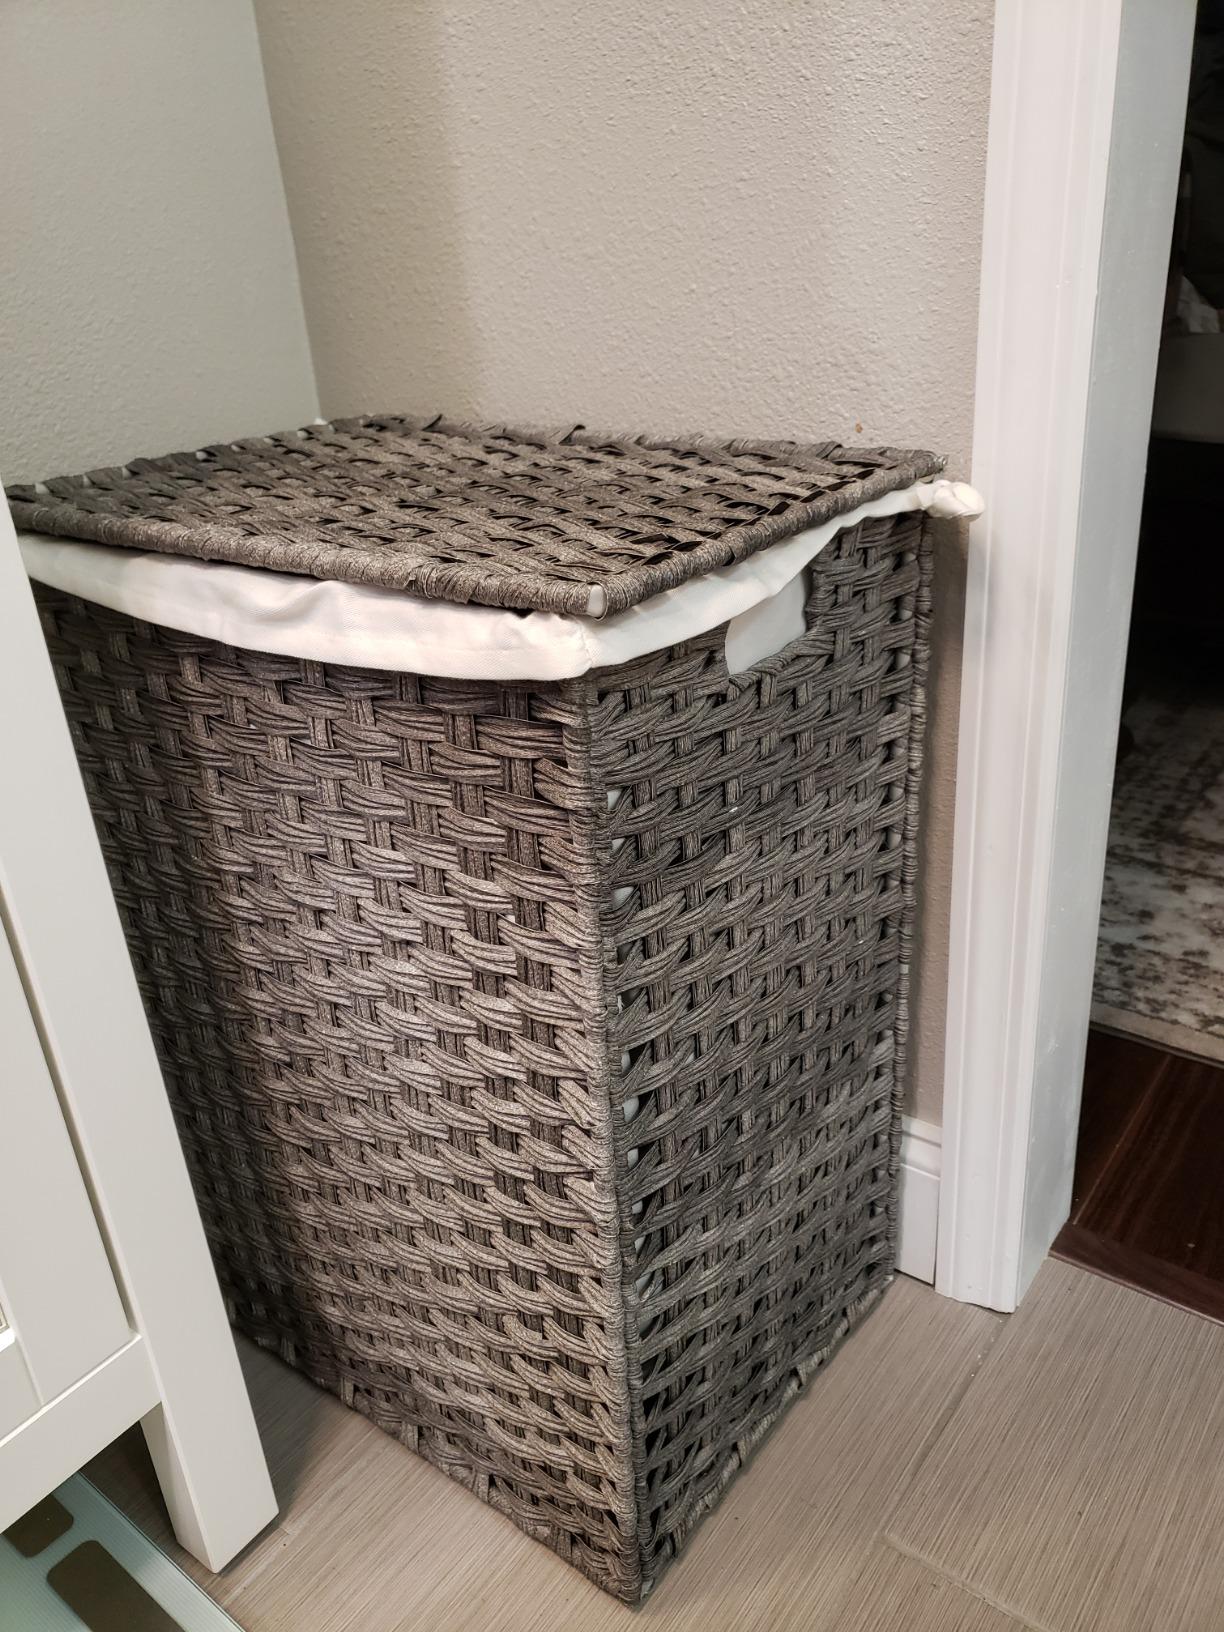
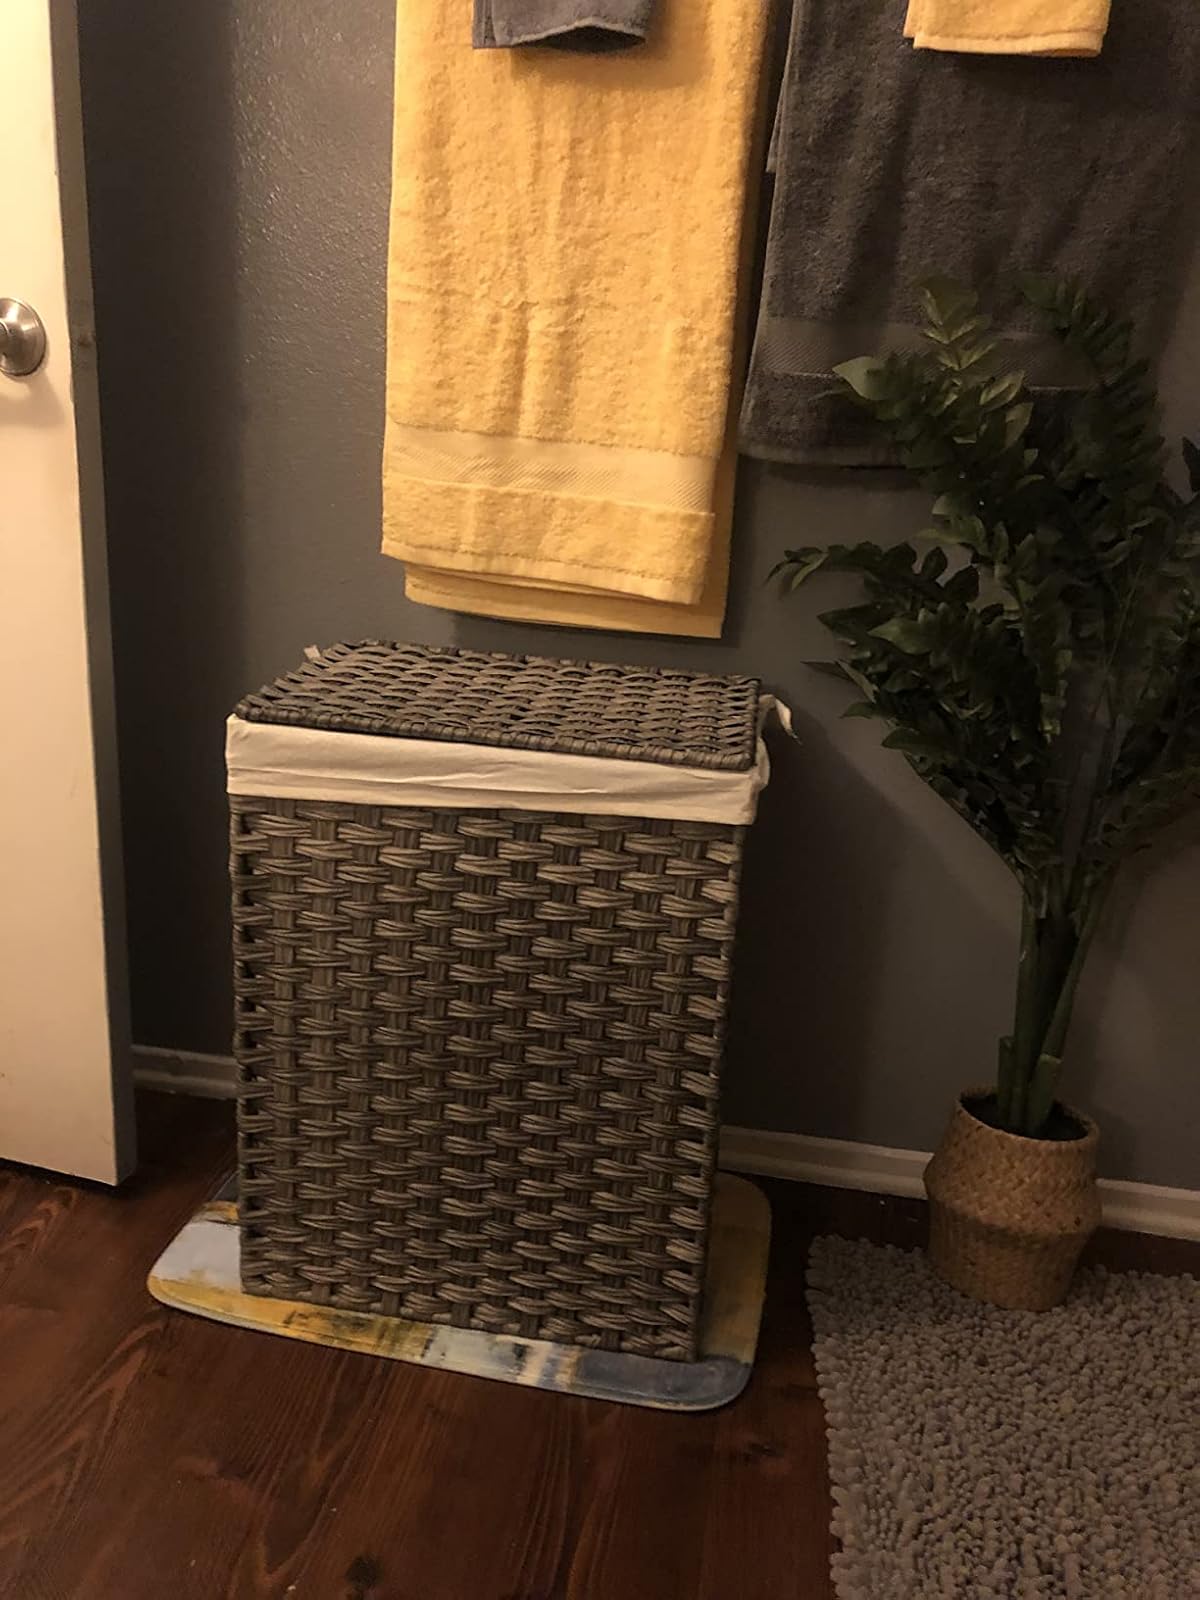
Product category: items_hamper
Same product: yes